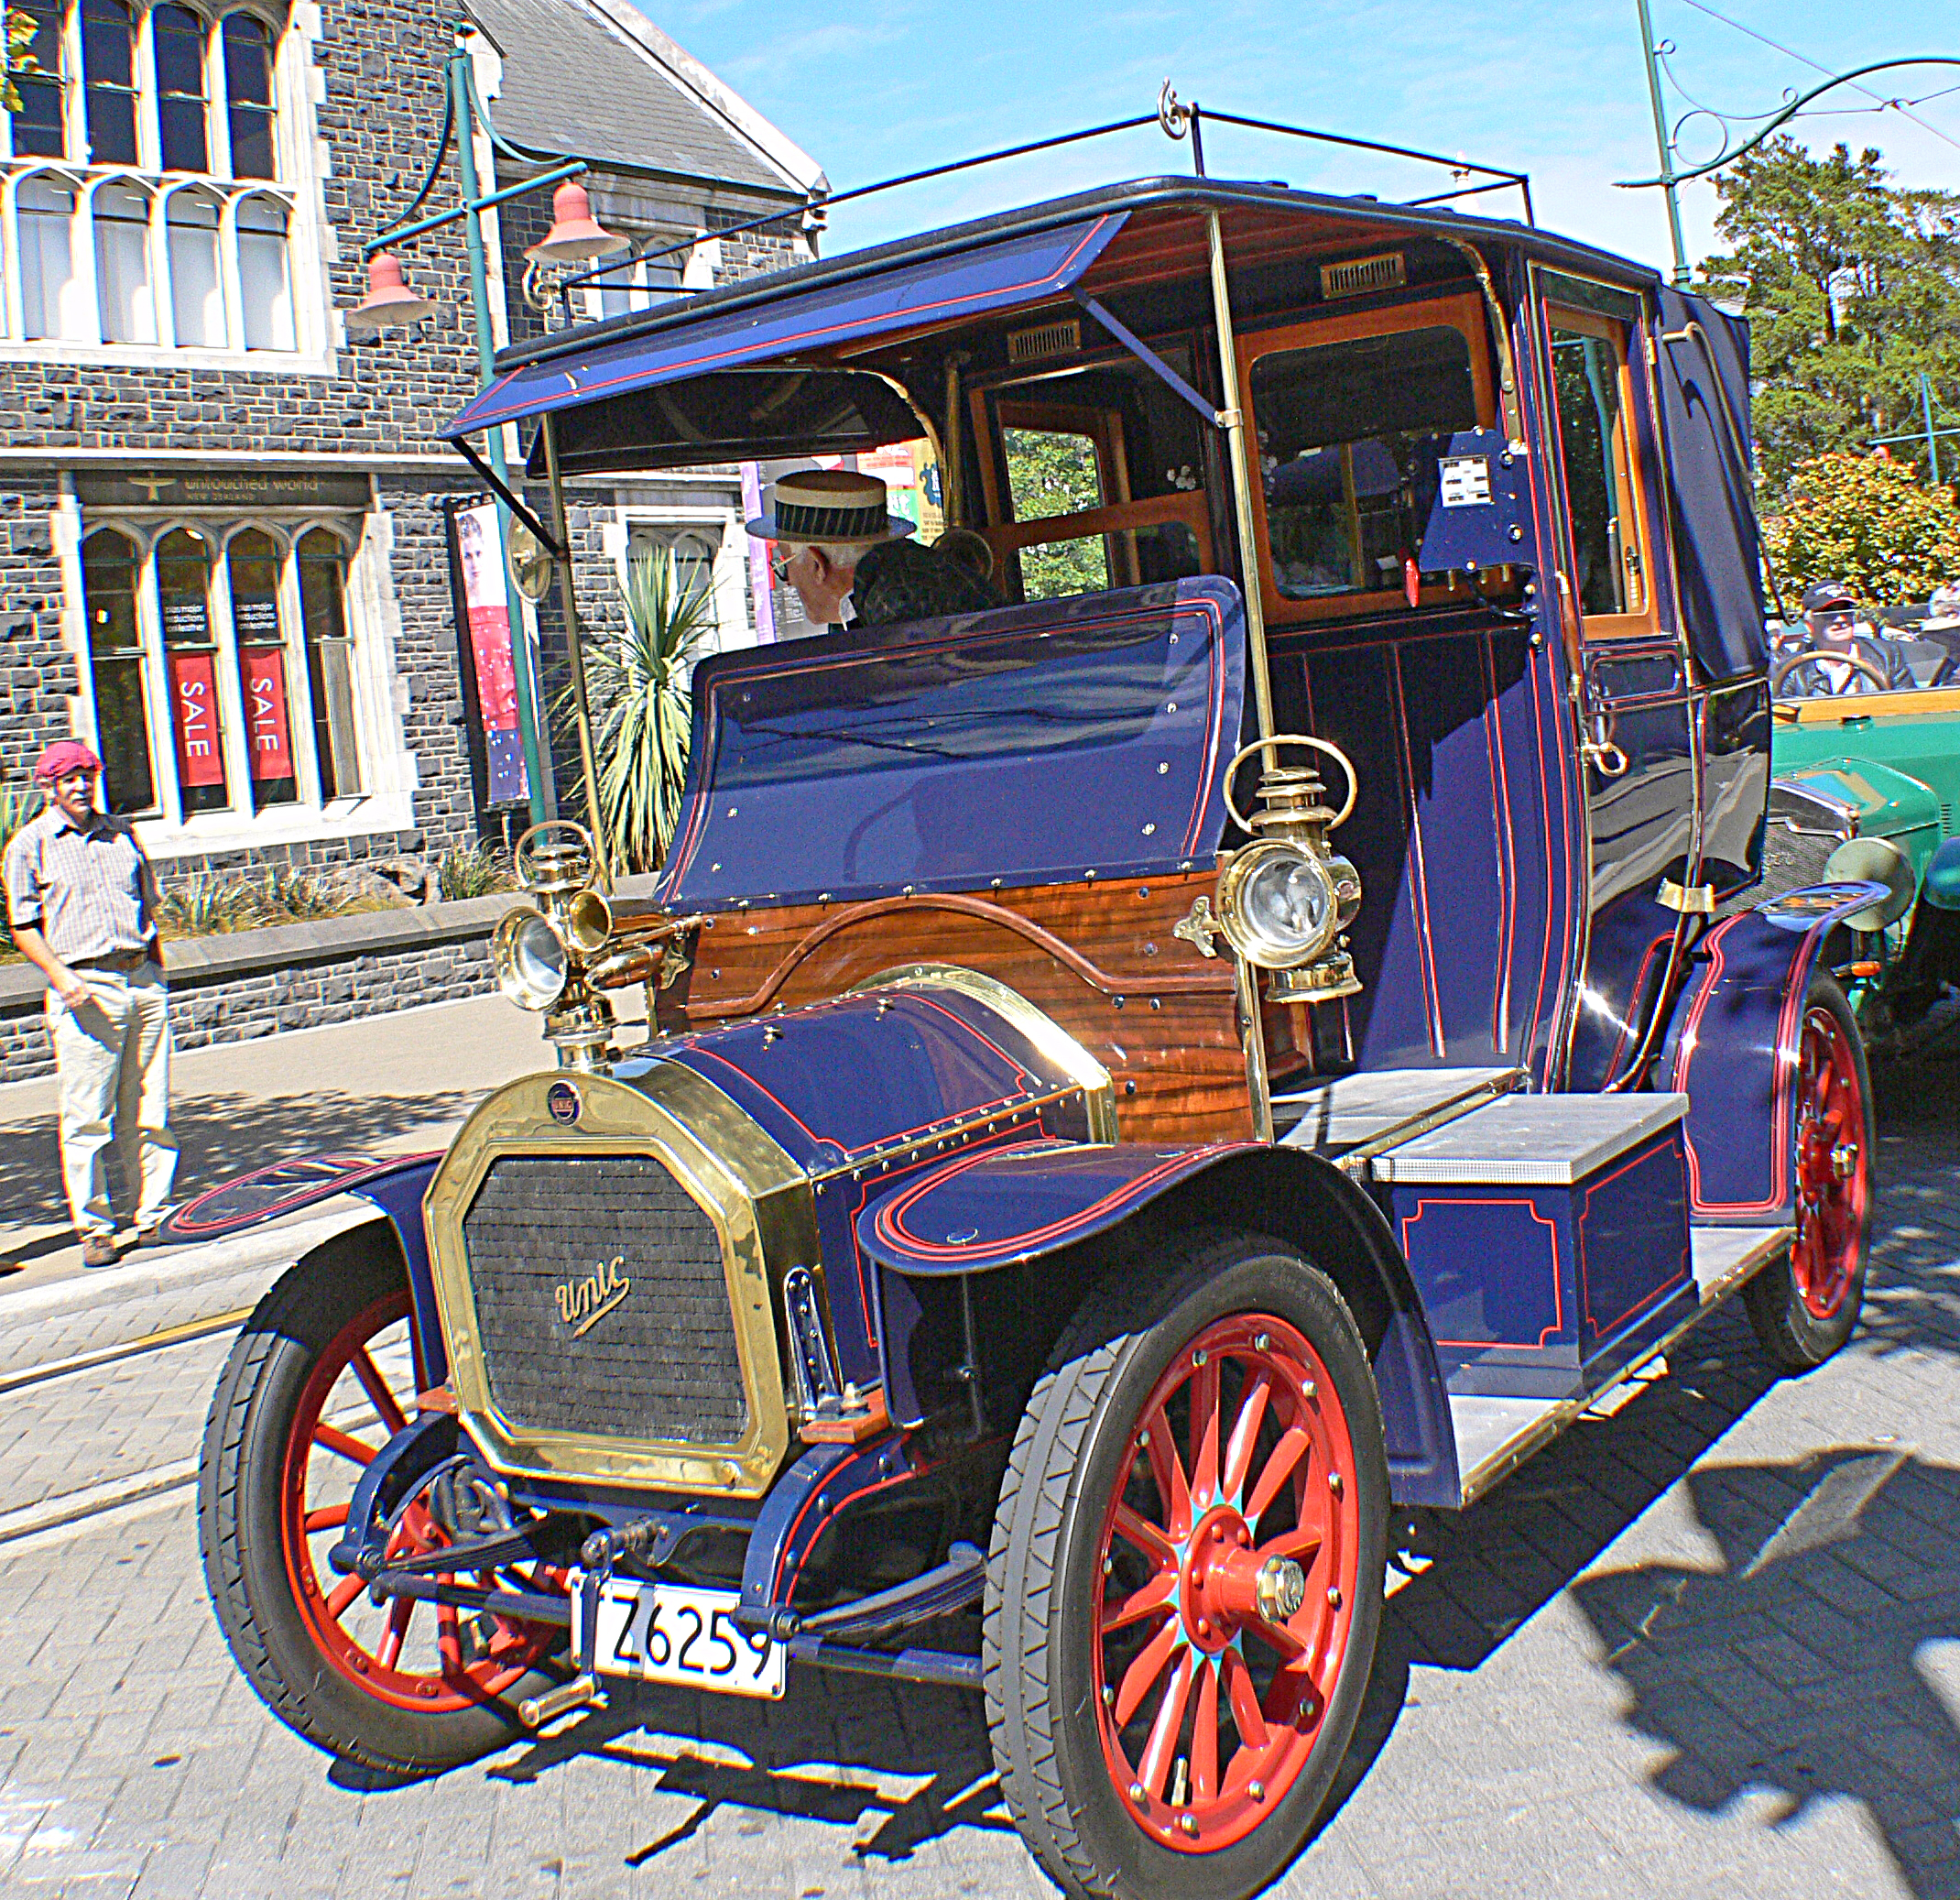
car, transport, vehicle, motor vehicle, vintage car, oldcars, classic, vintagecars, carshows, 1907unictaxi, antique car, land vehicle, touring car, mode of transport, automobile make